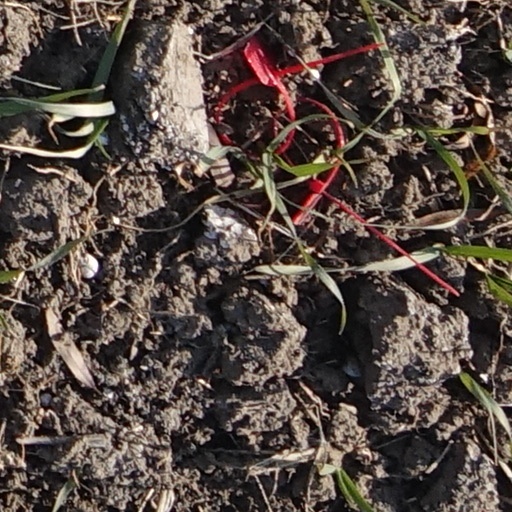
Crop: wheat